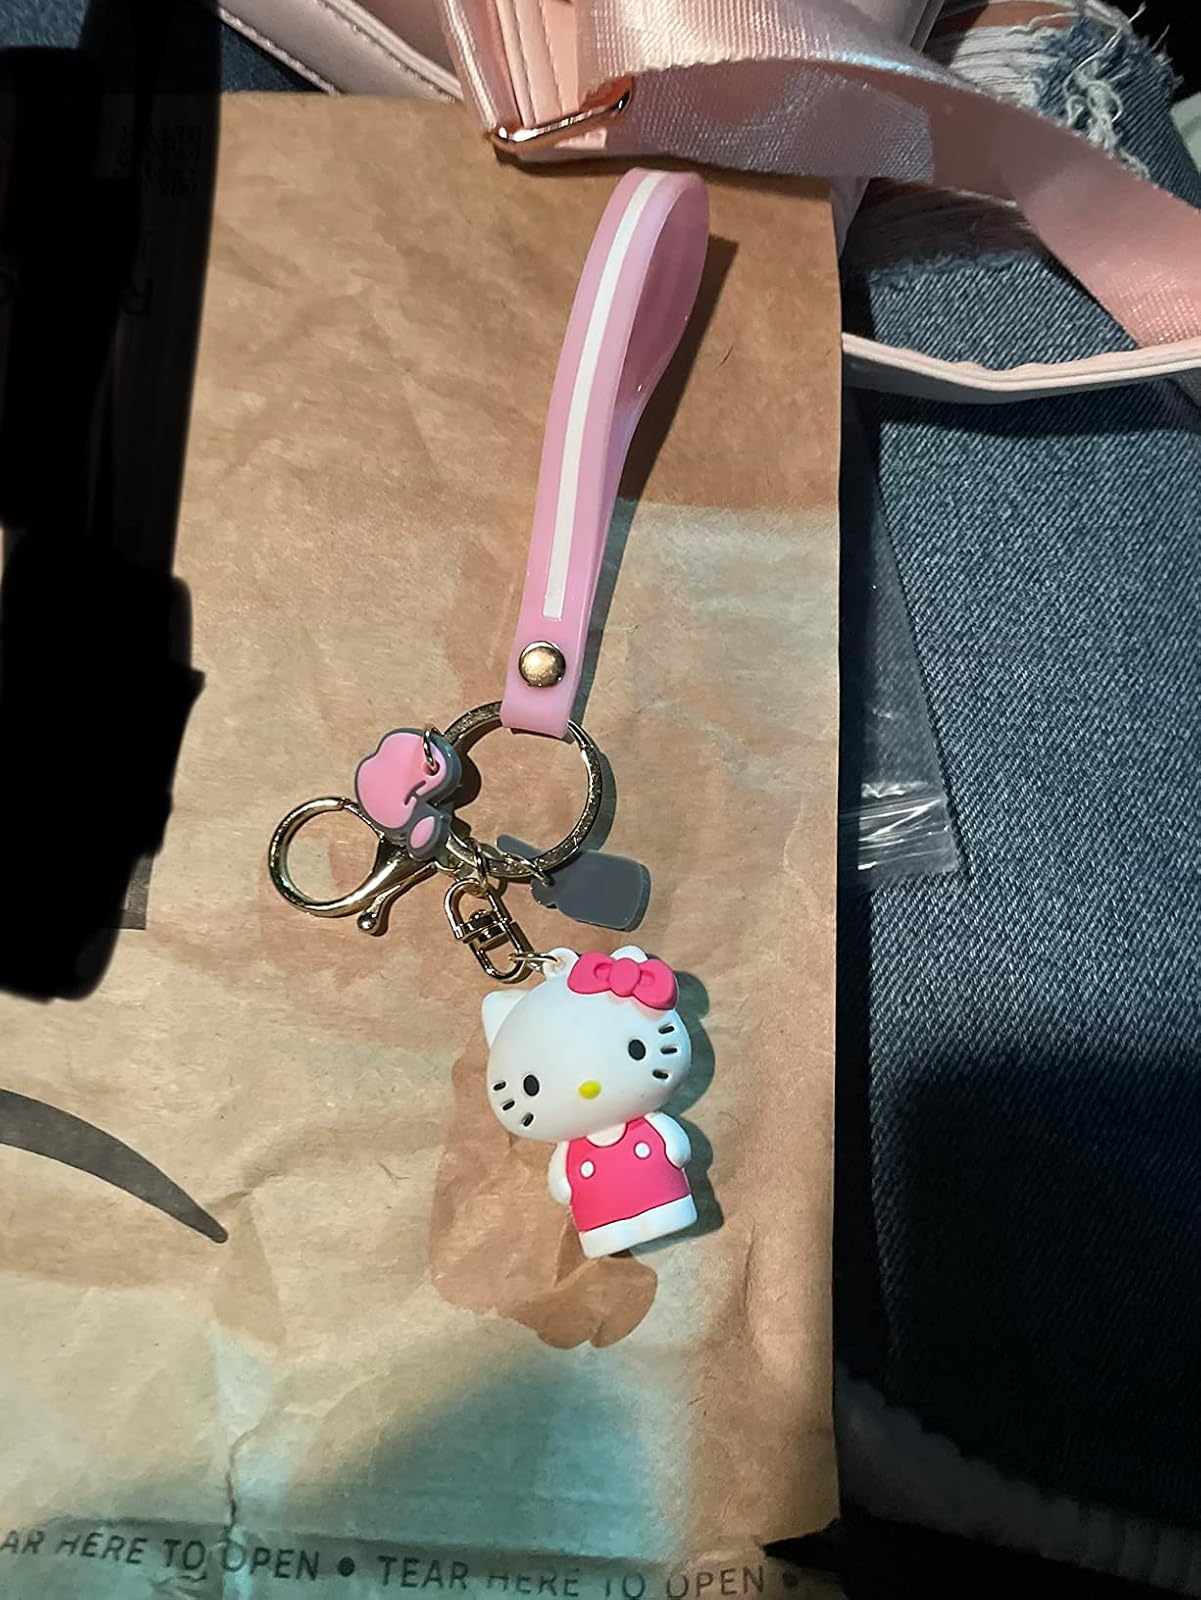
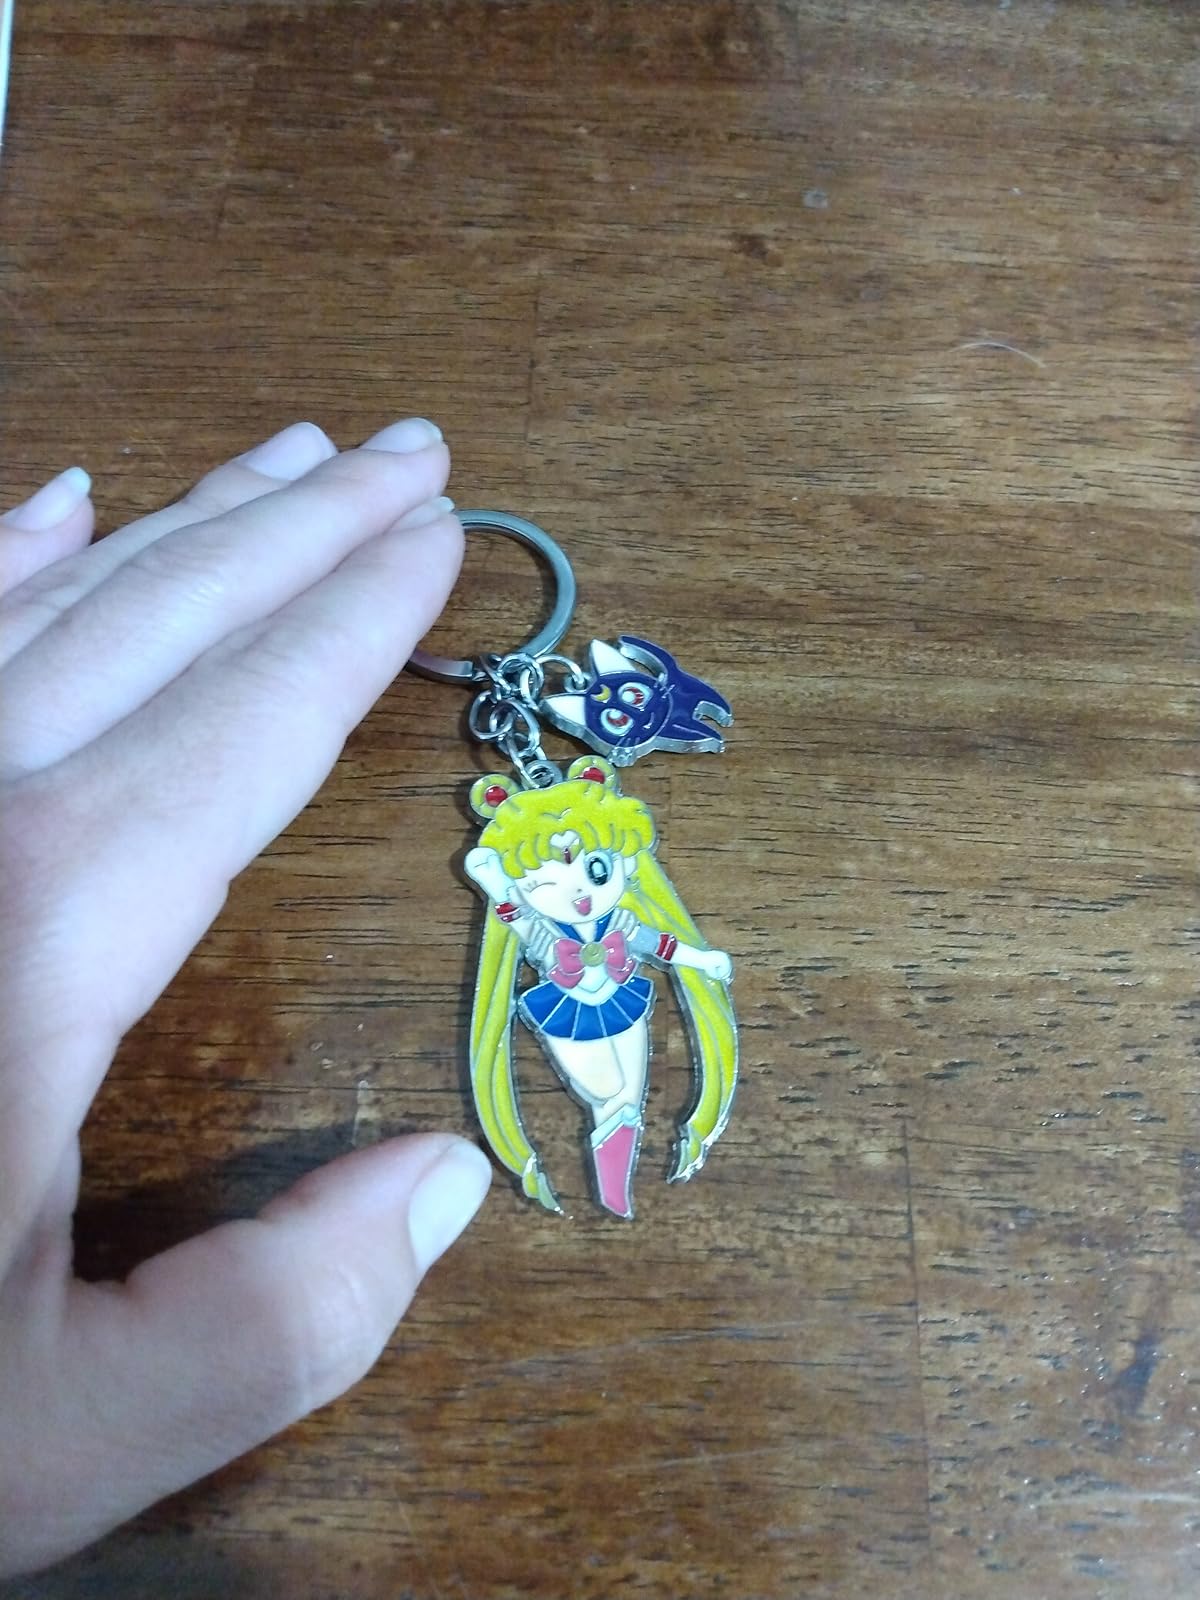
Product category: accessories_keychain
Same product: no